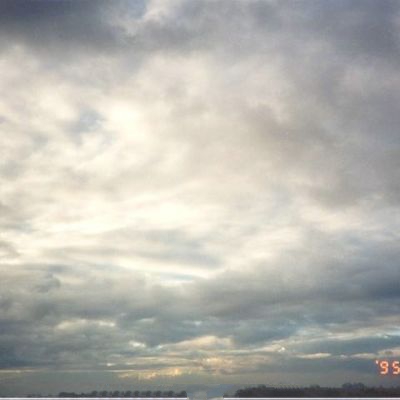
Cloud type: Stratocumulus (Sc)